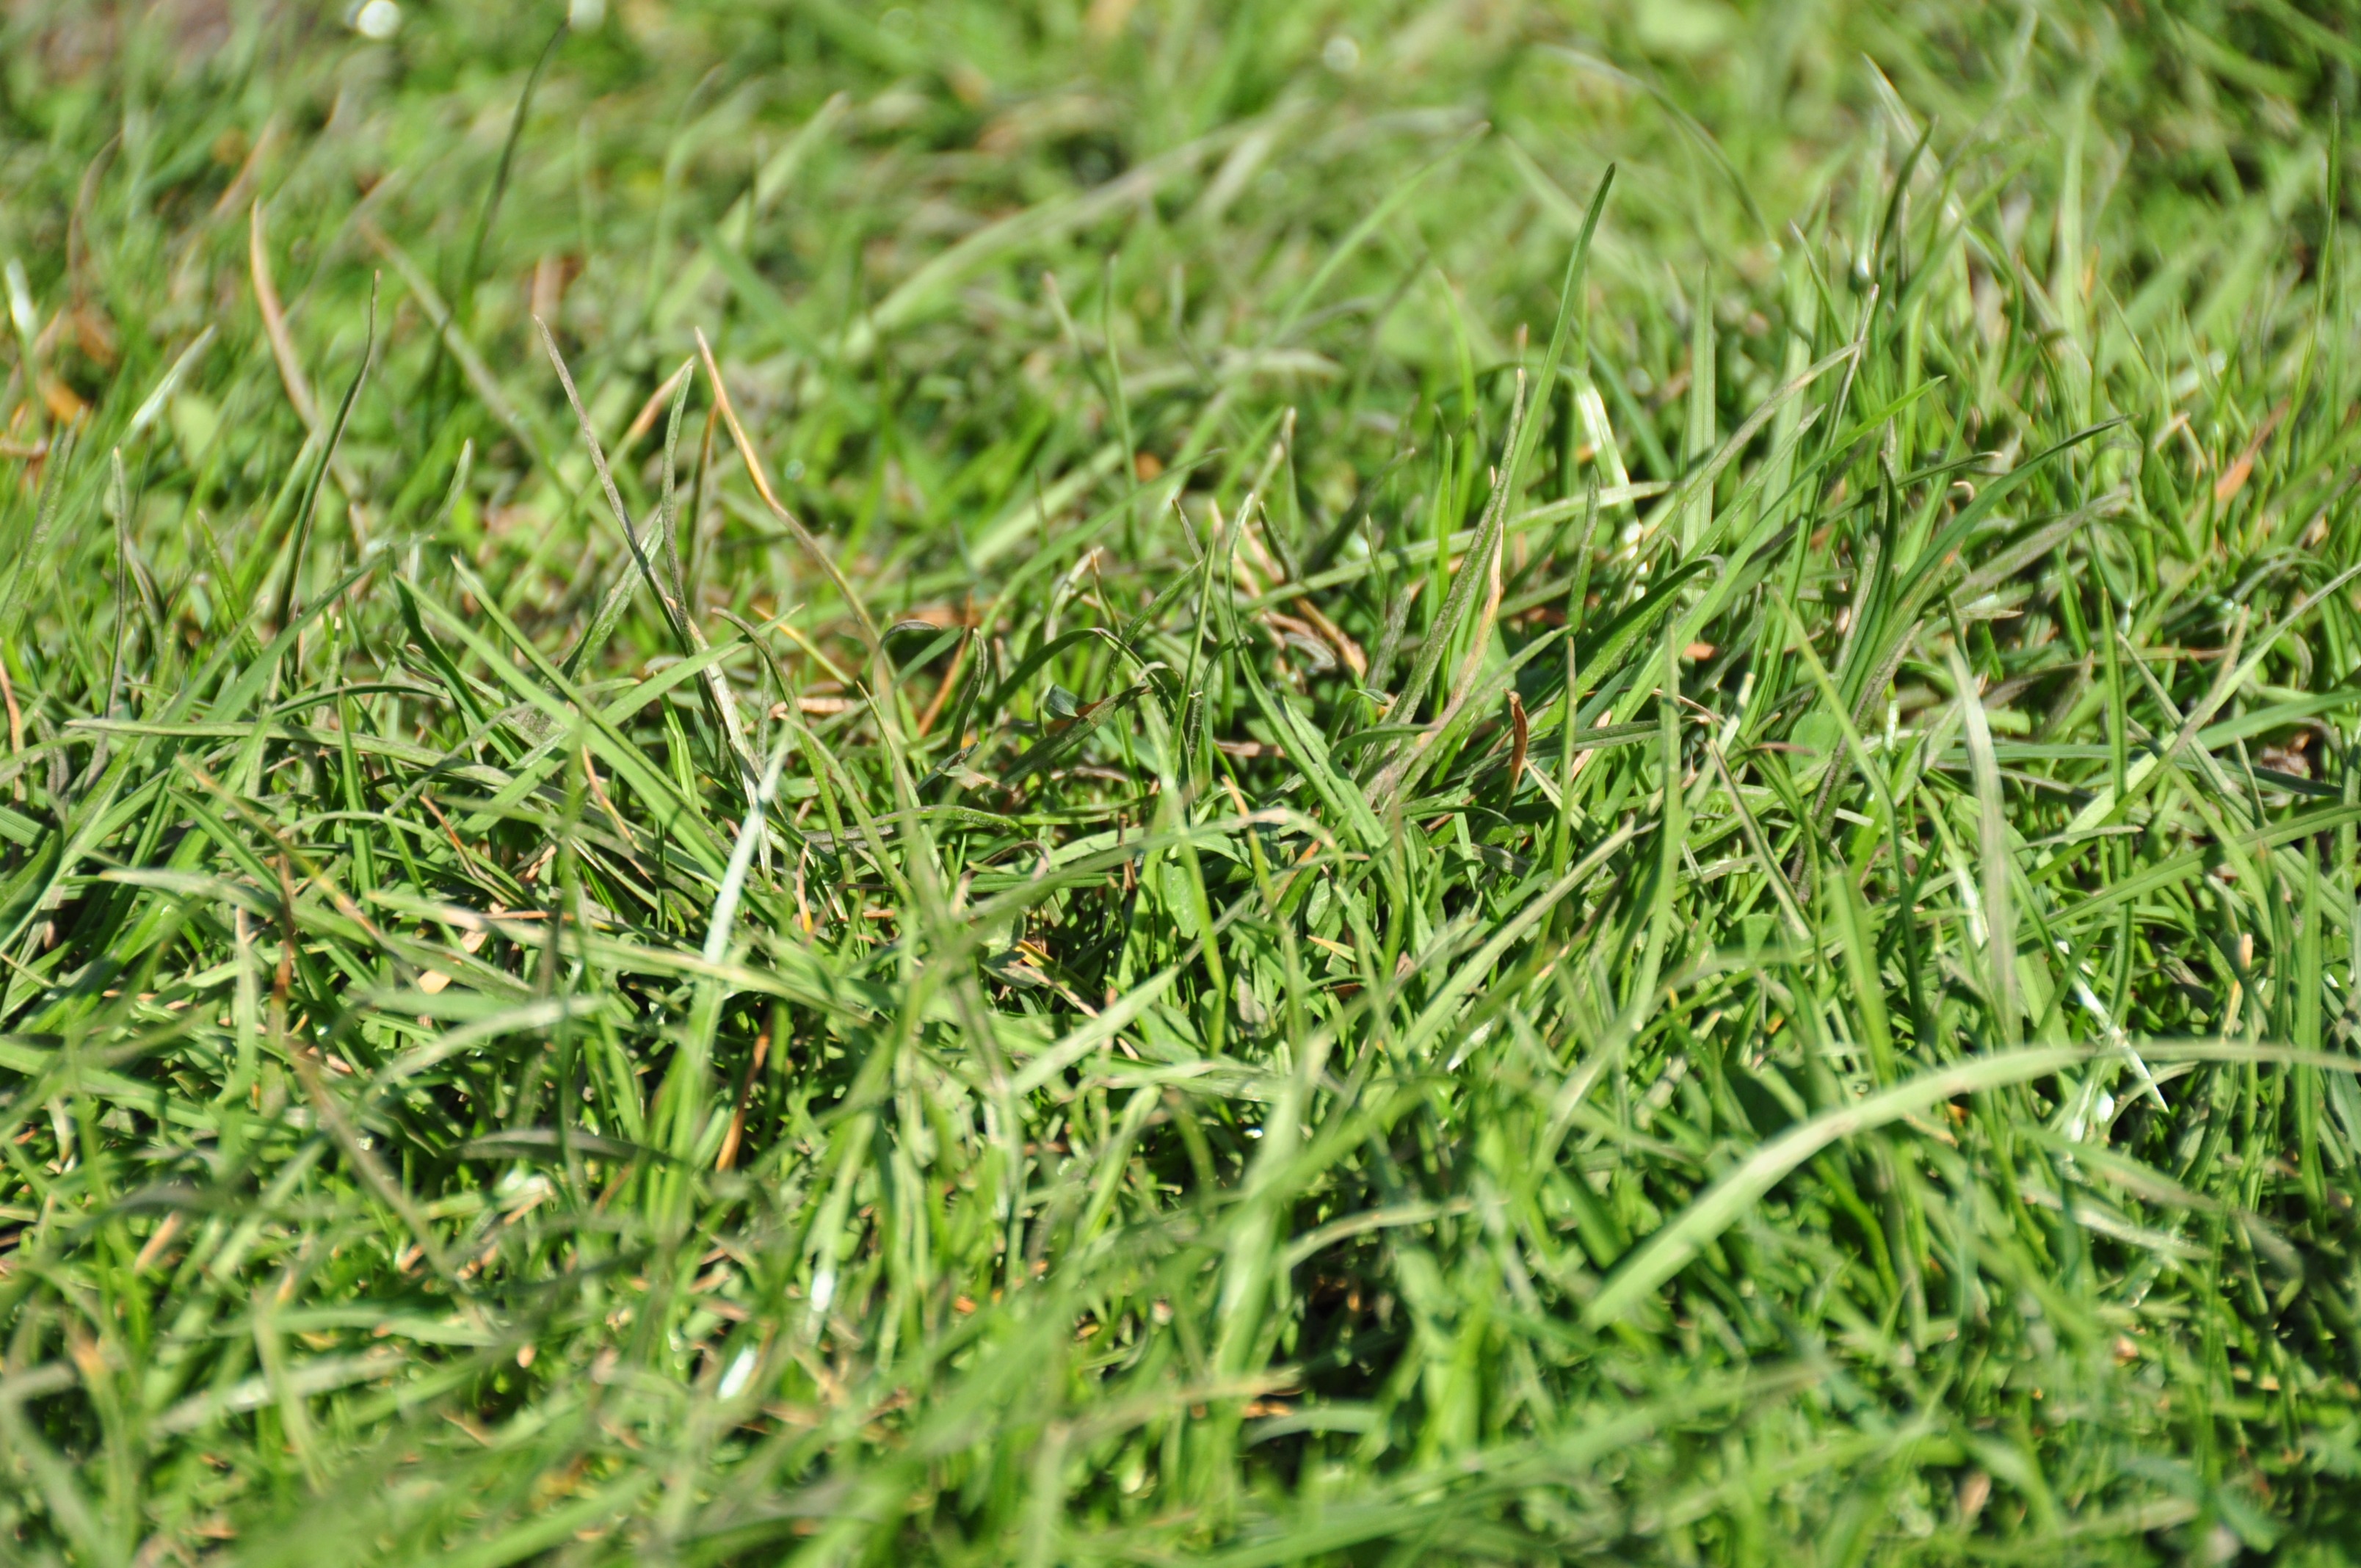
nature, grass, plant, field, lawn, meadow, leaf, flower, green, soil, grassland, grasses, flooring, grass family, land plant